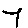
Label: 7